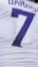
Number: 7